Whitman massacre

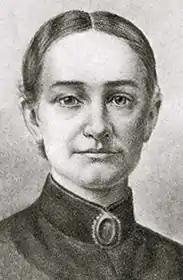
Narcissa Whitman

Whitman returned the following year with his wife, Narcissa, mechanic William H. Gray, and the missionary couple Rev. Henry Spalding and Eliza Hart Spalding. The wives were the first known White American women to enter the Pacific Northwest overland. HBC Chief Factor Dr. John McLoughlin advised against the missionaries residing on the Columbia Plateau, but offered material support for their venture regardless. In particular, he allowed the women to reside at Fort Vancouver that winter as the men went to begin work on constructing the Waiilatpu Mission.